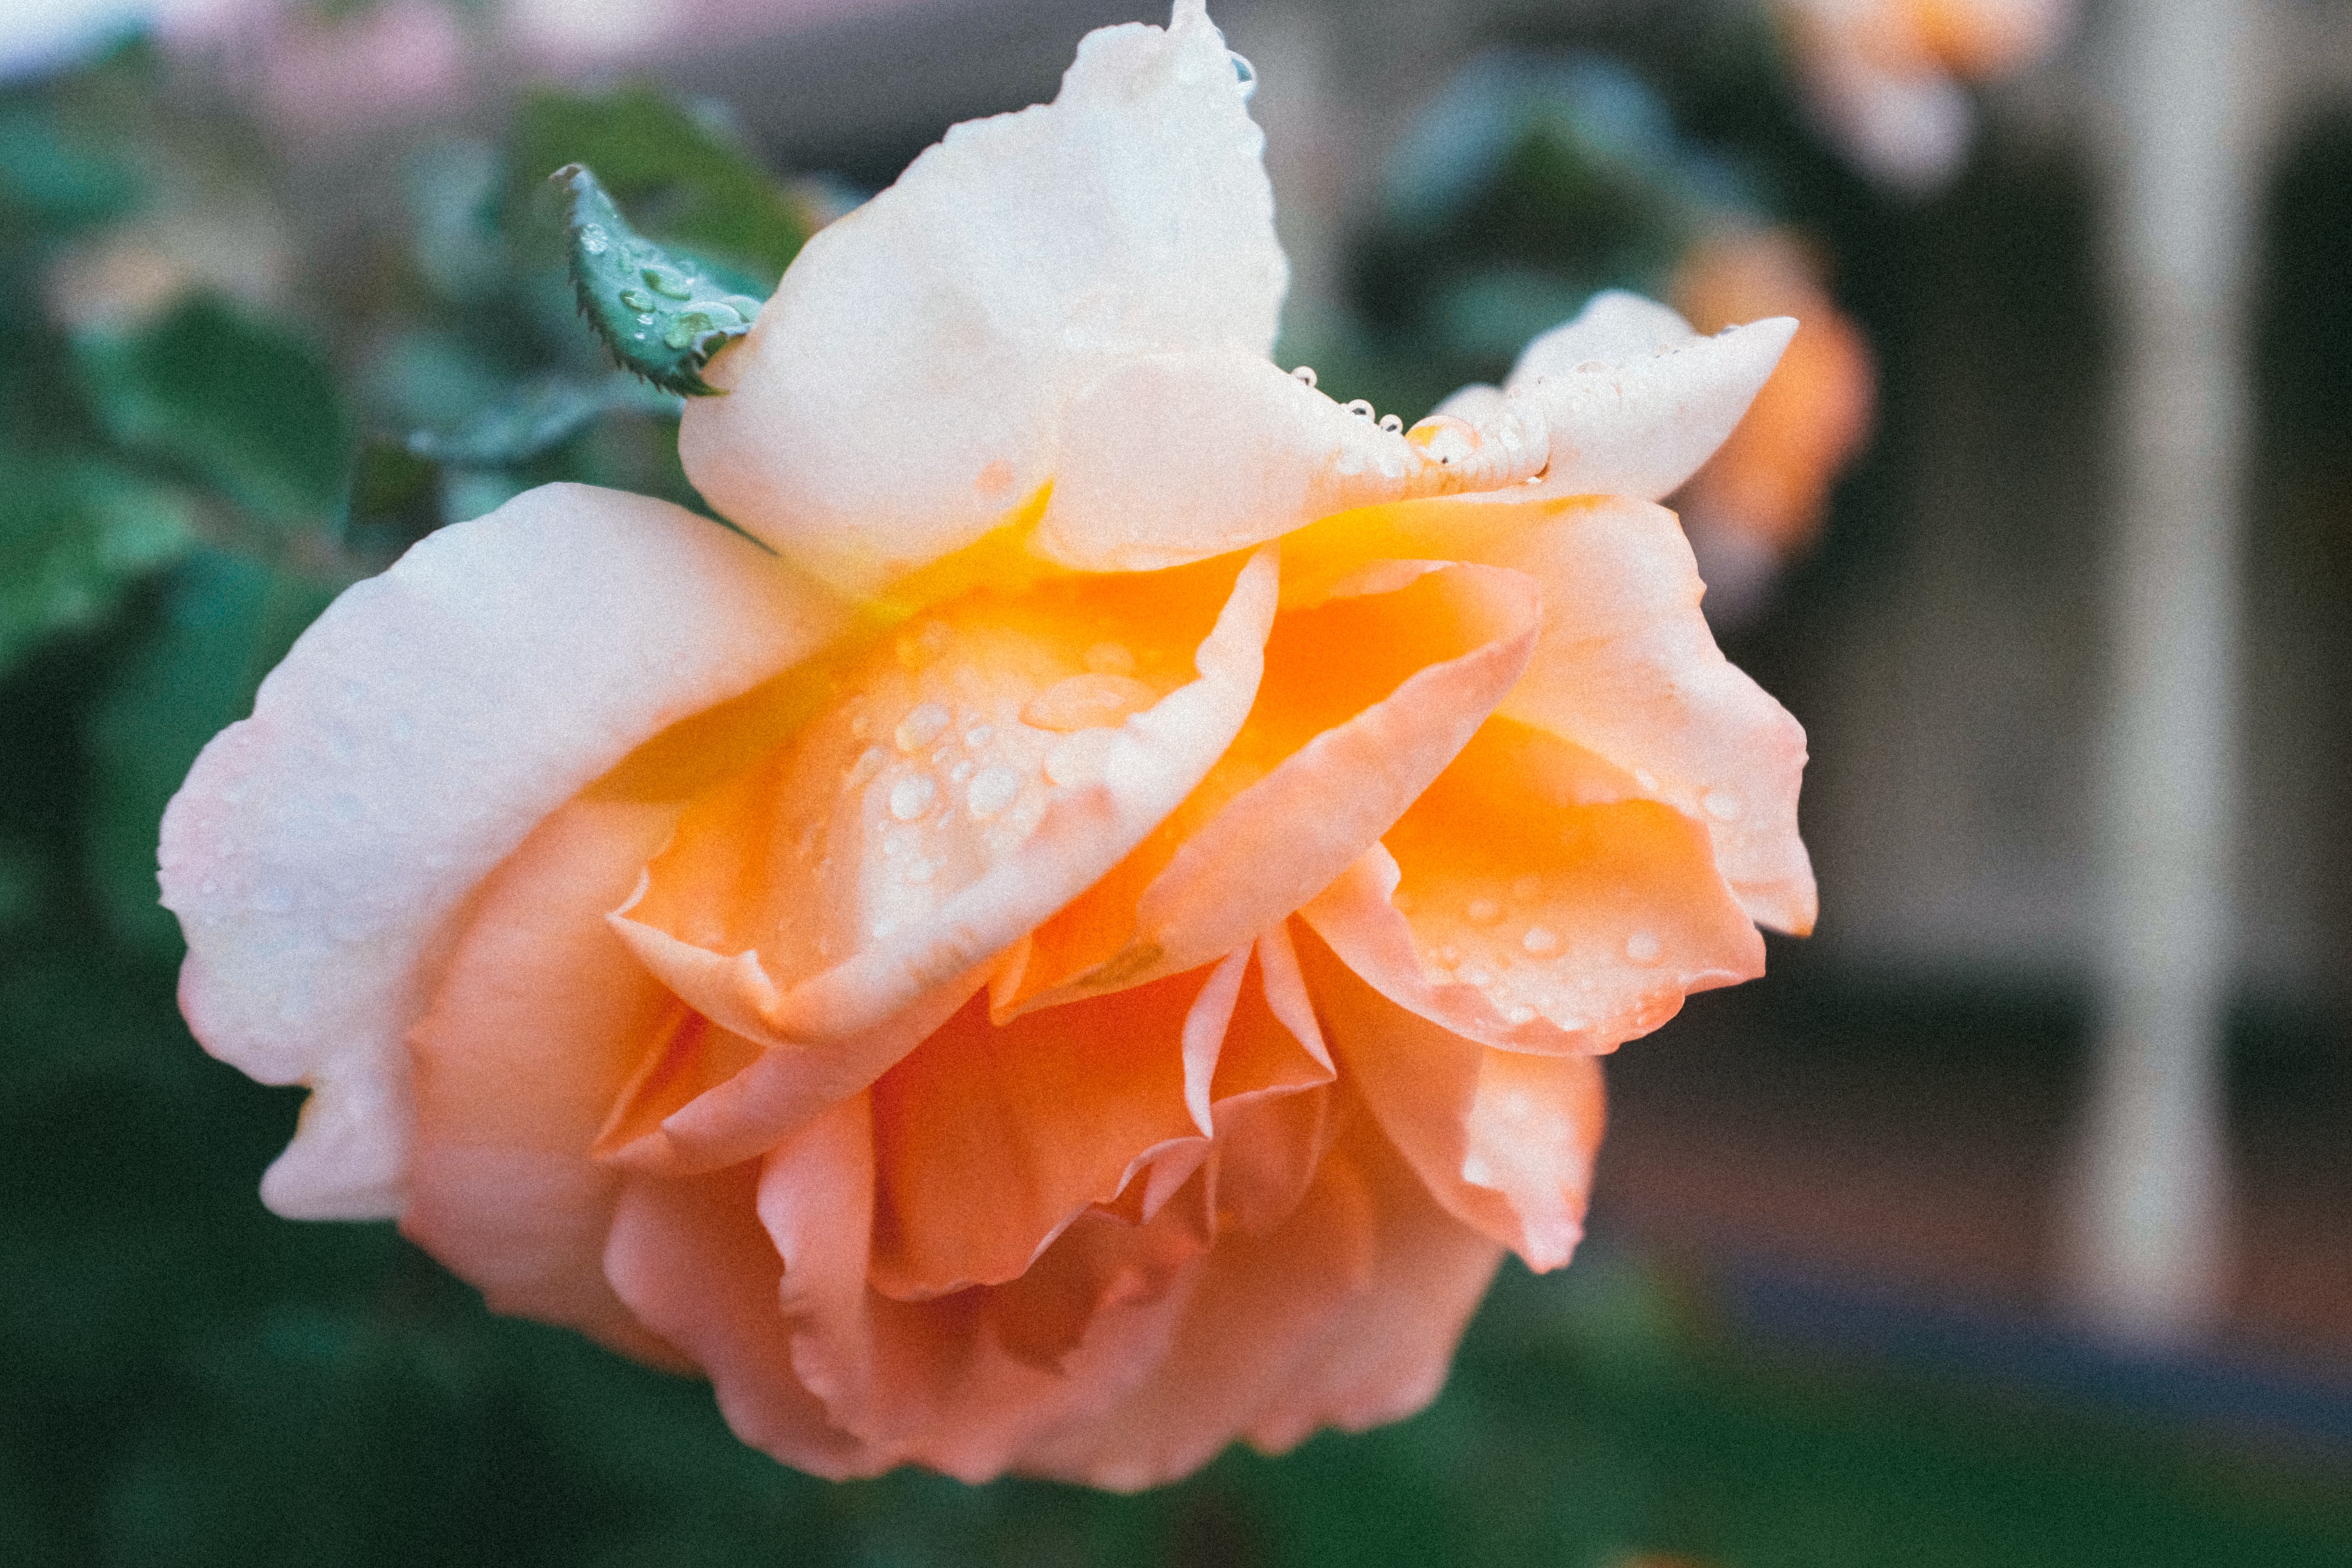
blossom, plant, photography, flower, petal, rose, yellow, flora, close up, floribunda, macro photography, flowering plant, garden roses, rose family, land plant